Reimis Smith

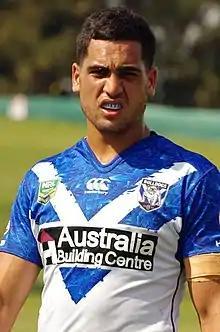
Smith playing for the Bulldogs in 2016

On 7 May, Smith played for the Junior Kiwis against the Junior Kangaroos. In Round 12 of the 2016 NRL season, he made his NRL debut for Canterbury against Canberra, scoring two tries. He had played for the clubs Intrust Super Premiership NSW side the day before, but due to regular Canterbury centre Josh Morris being called up to the New South Wales State of Origin side on the day of the NRL game, Smith was called up and had to drive from Sydney to Canberra to make the game.